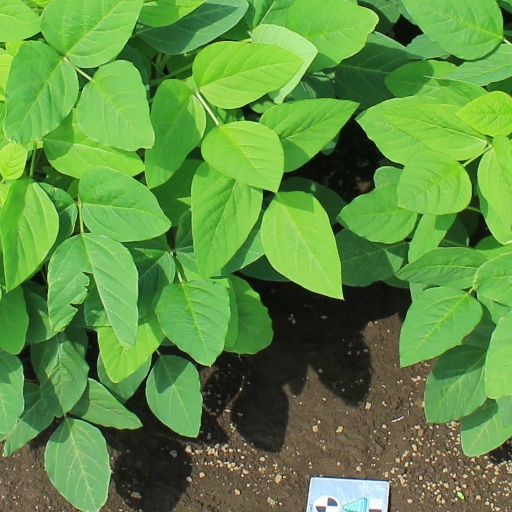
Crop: soybean